Theatre Square, Bydgoszcz

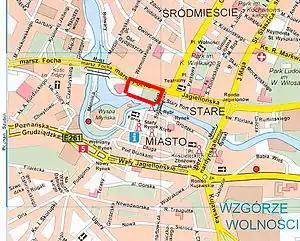
View from Brda river

Theatre Square is a large and historical place in downtown Bydgoszcz. On its borders stand many buildings registered on the Kuyavian-Pomeranian Voivodeship Heritage List.